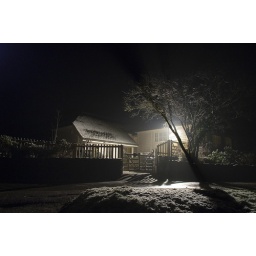
Walking the dog one evening in Febuary and thought the silhouette of the tree looked cool in the floodlight.